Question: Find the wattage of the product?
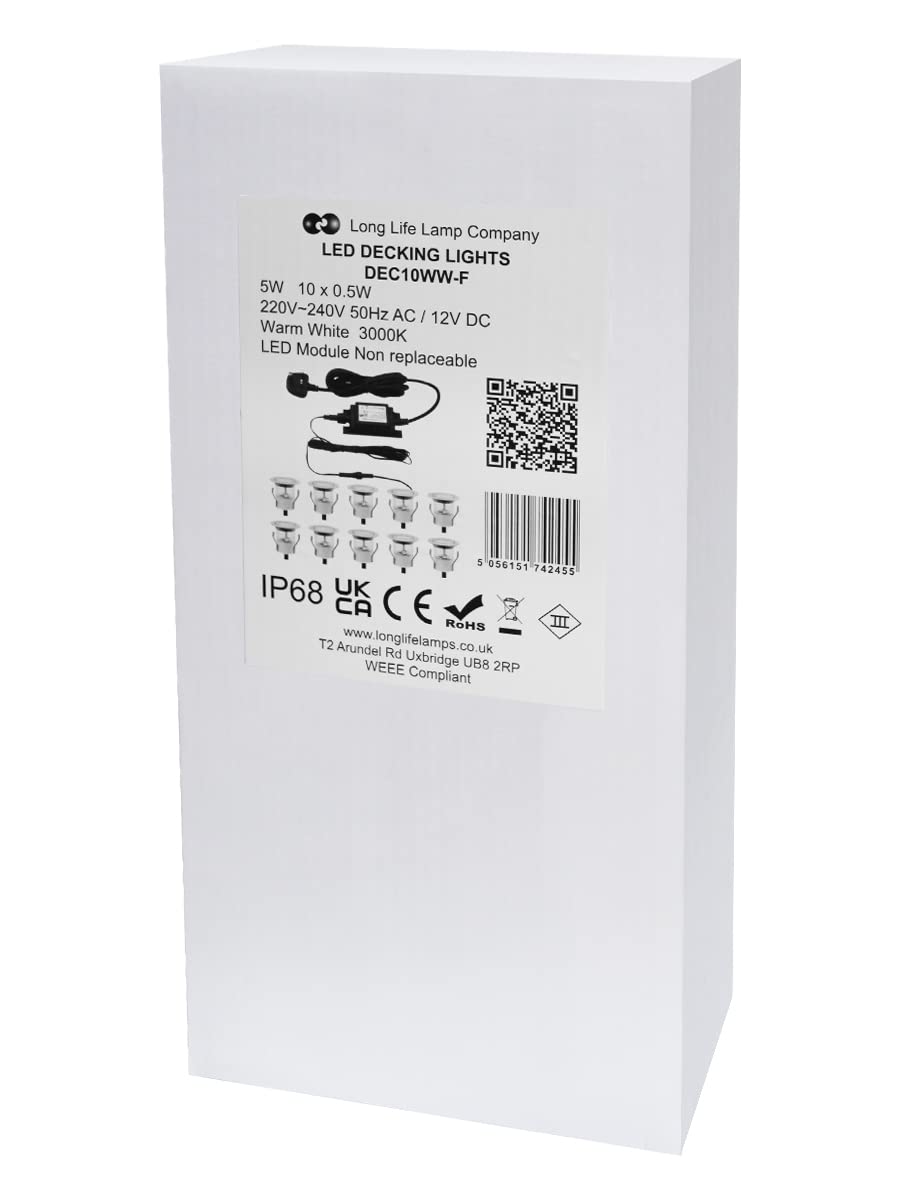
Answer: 0.5 watt